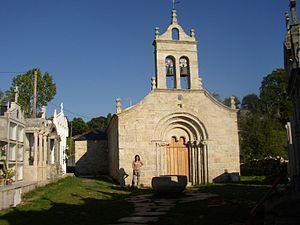
Mirallos est une localité de la parroquia de Santa María de Ferreiros dans le municipio de Paradela, comarque de Sarria, province de Lugo, communauté autonome de Galice, au nord-ouest de l'Espagne.
Paradela est un municipio de la comarque de Sarria, dans la province de Lugo, communauté autonome de Galice, au nord-ouest de l'Espagne. C'est aussi le nom de plusieurs parroquias de ce municipio ; mais ce n'est pas le nom du chef-lieu du municipio qui se trouve dans la localité de Pacios.
Le Camino francés est aujourd'hui l'itinéraire le plus fréquenté en Espagne pour le pèlerinage de Saint-Jacques-de-Compostelle.